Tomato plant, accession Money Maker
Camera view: vertical (180 deg); turntable rotation: 180 degrees
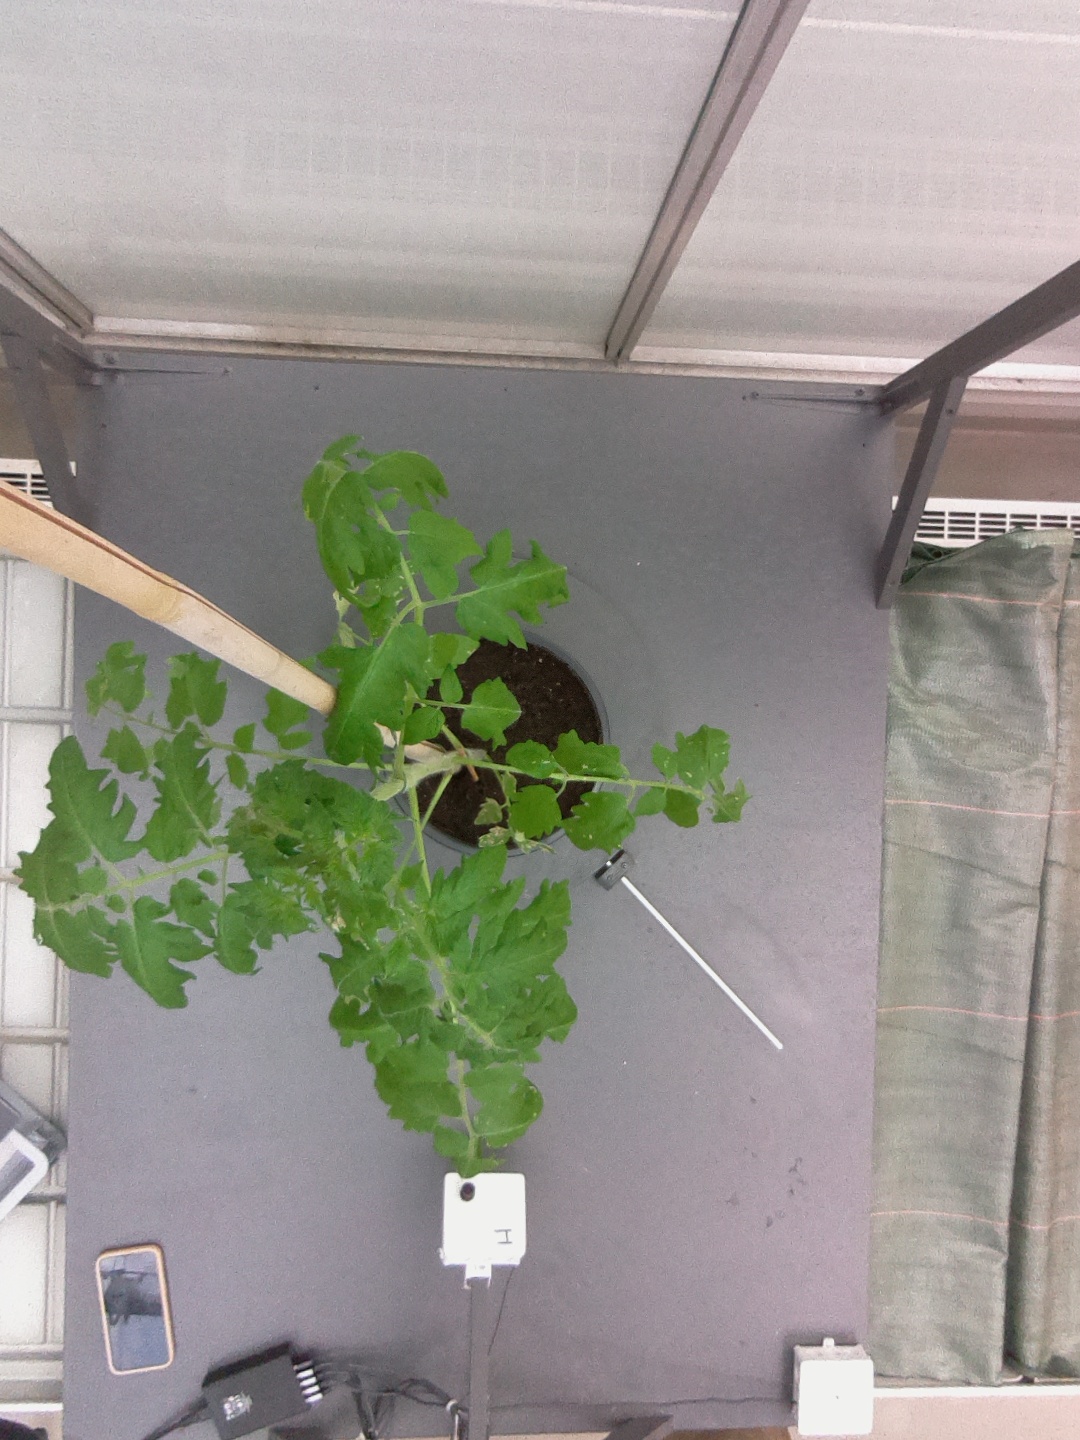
BBCH growth stage 53: 3 inflorescences visible